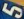
Number: 5